Tandok dance

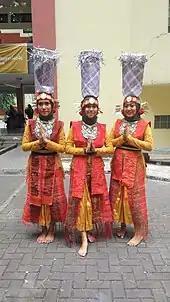
Tandok dancers in traditional batak clothes with the dominance of red and black cloth

Tandok dancers are generally women who wear traditional Batak clothes, which are dominated by black and red. The dance properties used include tandok, ulos, and sarong. The Tandok dance is usually danced by four dancers, but this does not become a standard. It can also be performed by an even number of dancers more than four.